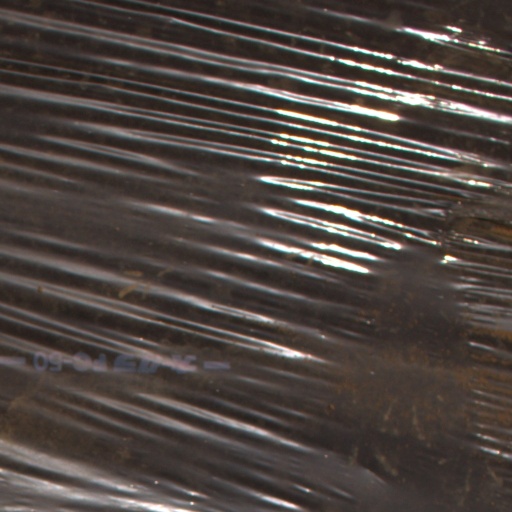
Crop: Jerusalem artichoke